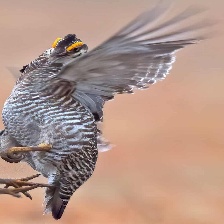
Species: GREATER PRAIRIE CHICKEN
Scientific name: TYMPANUCHUS CUPIDO